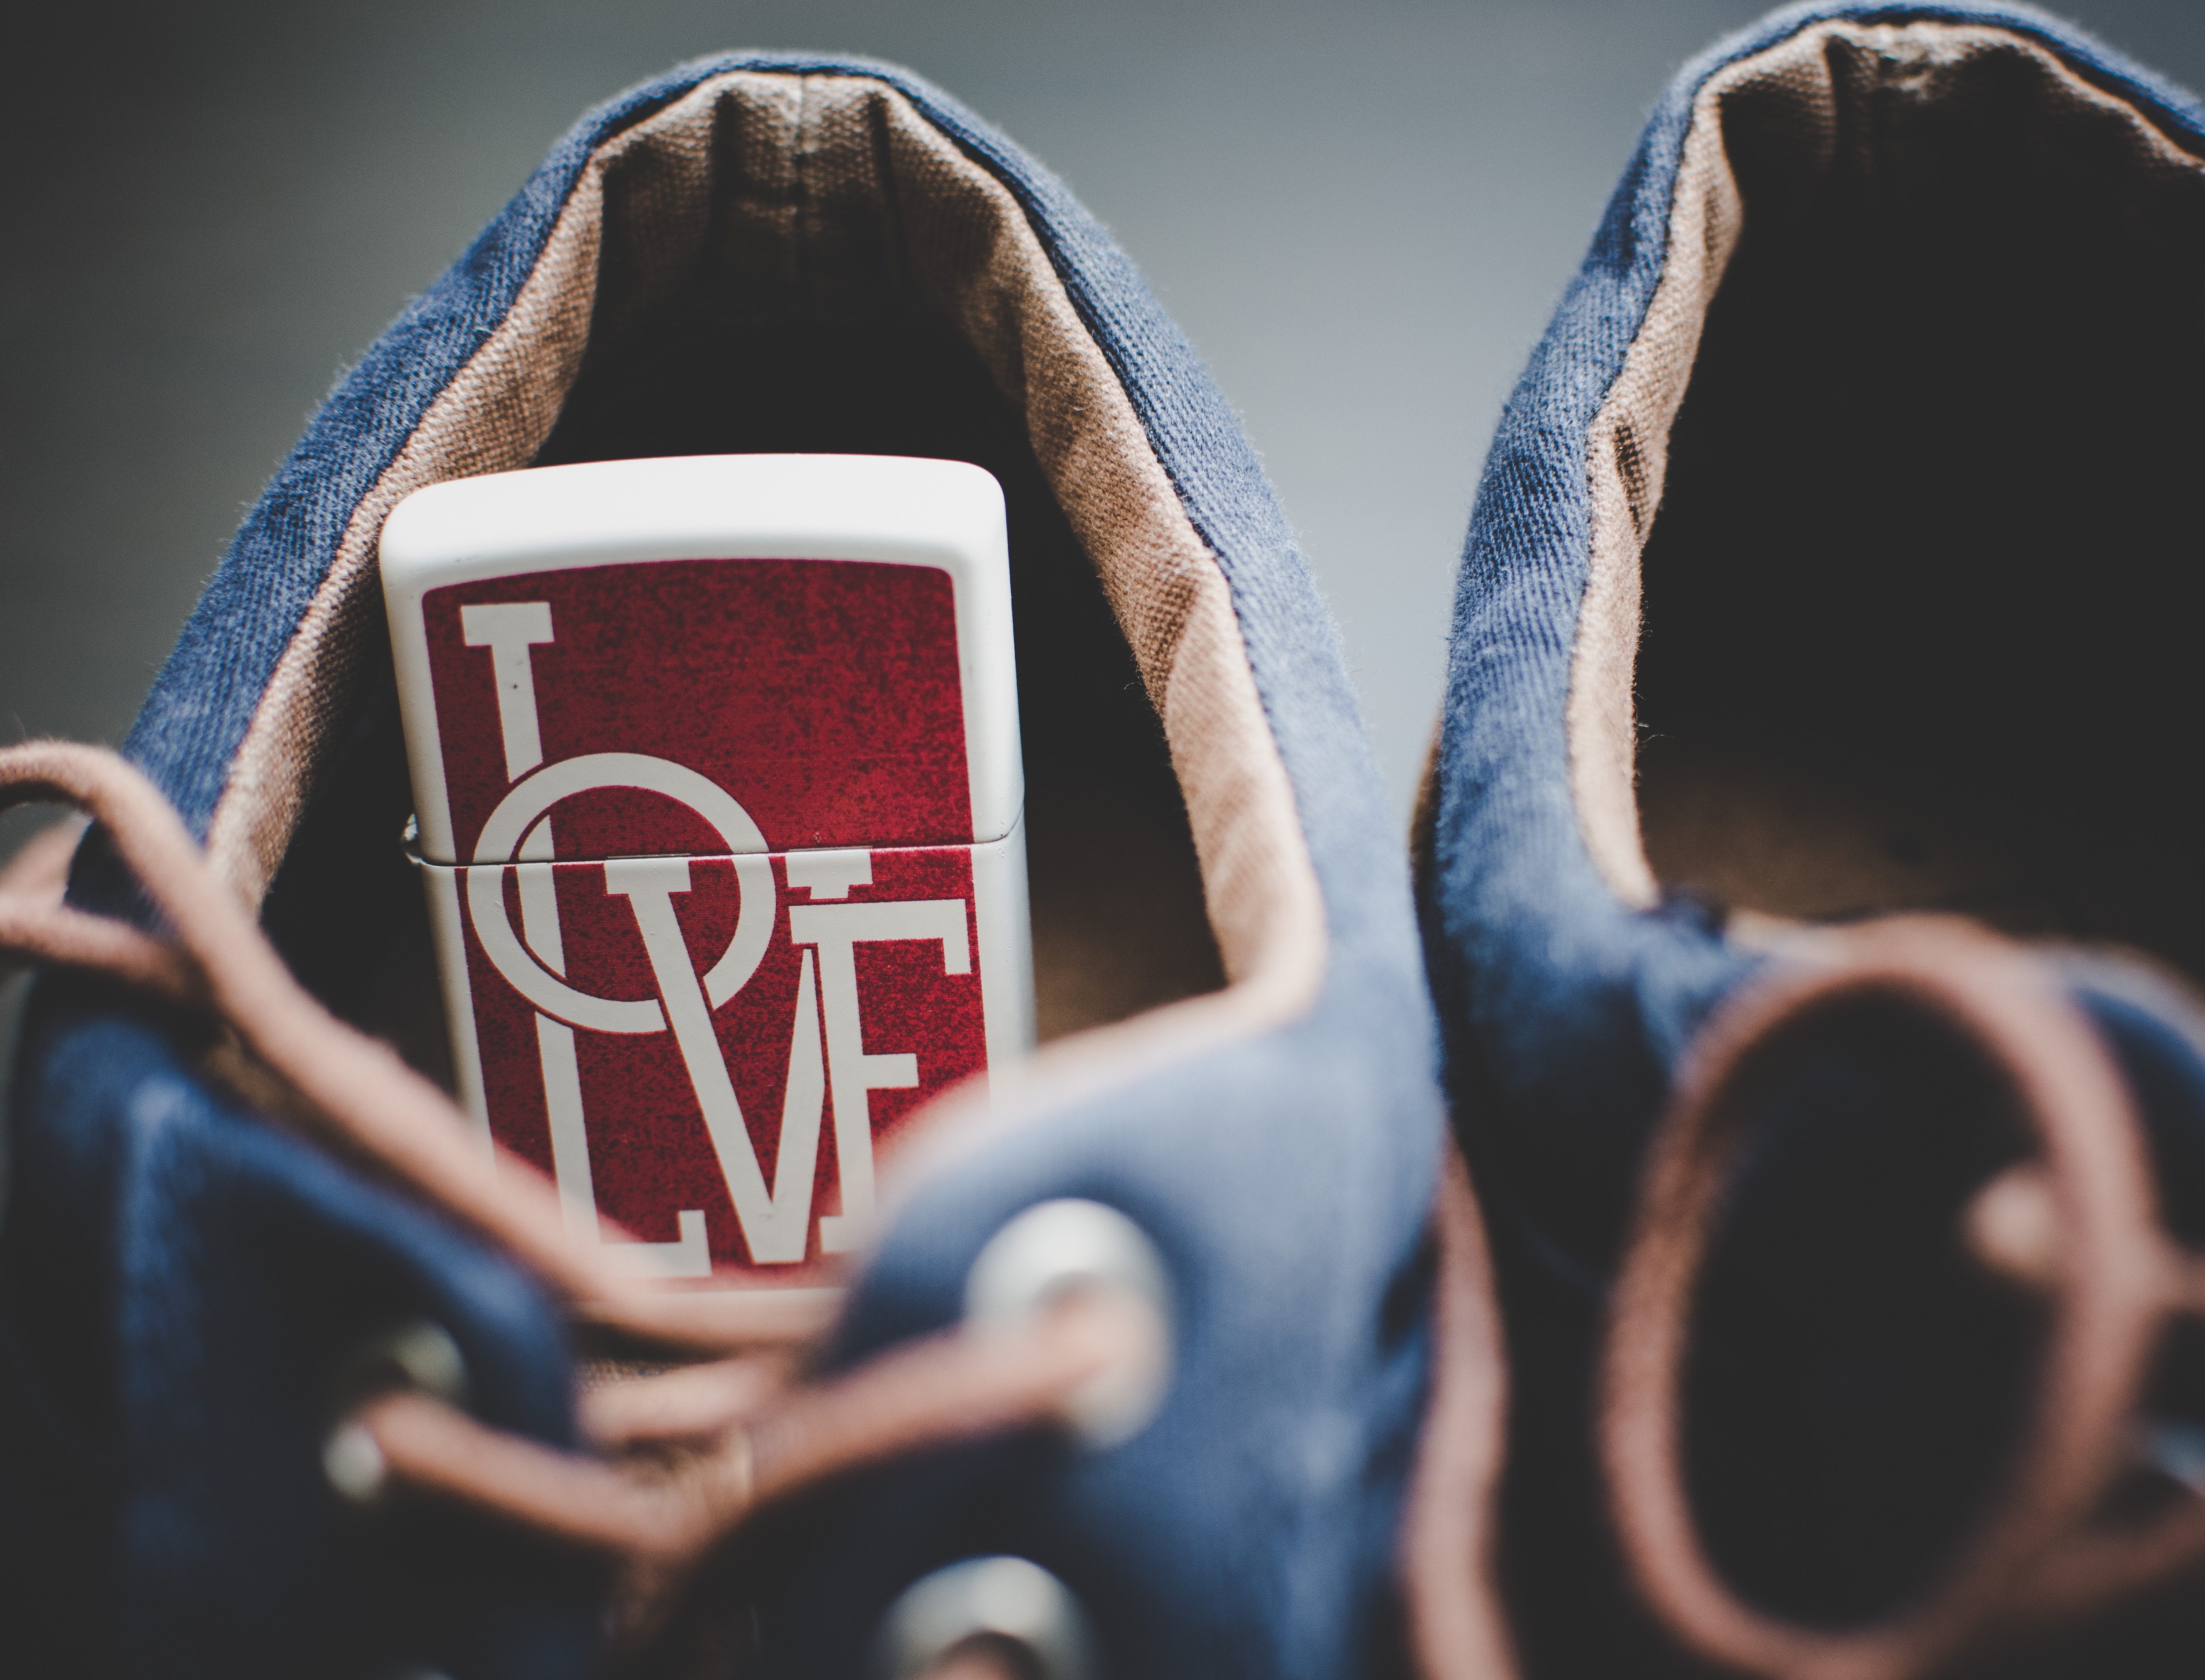
footwear, blue, shoe, photography, car, font